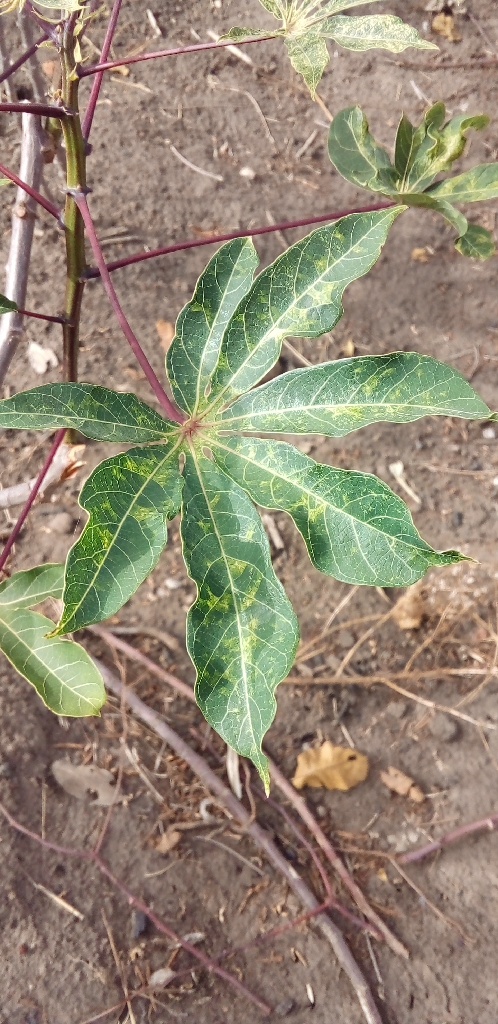
Label: cassava mosaic disease (cmd)